Marine habitat

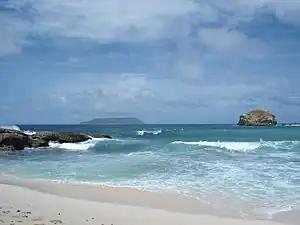
Waves and currents shape the intertidal shoreline, eroding the softer rocks and transporting and grading loose particles into shingles, sand or mud

Intertidal zones, those areas close to shore, are constantly being exposed and covered by the ocean's tides. A huge array of life lives within this zone.